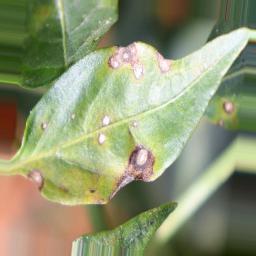
Label: cercospora